The Orange Mocha-Chip Frappuccino Years

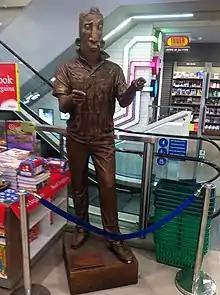
Statue of Ross

After dropping out of college and being kicked out of home by his parents, Ross finds work as an estate agent for Hook, Lyon and Sinker.